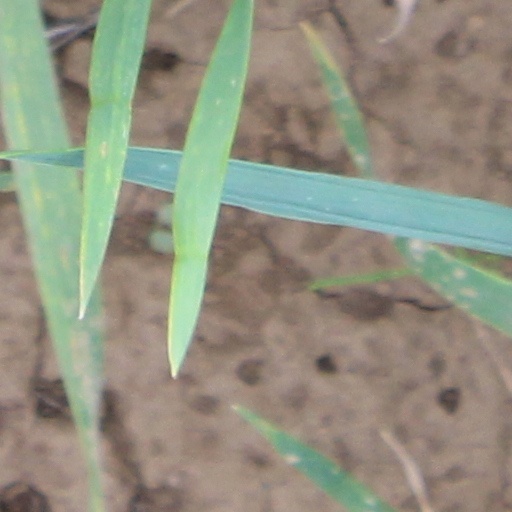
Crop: wheat